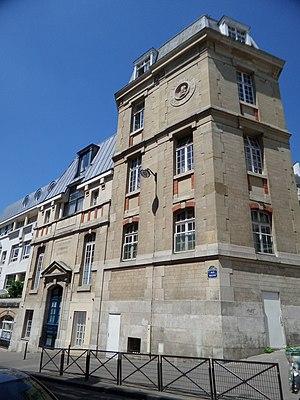
La rue Milton est une voie du 9ᵉ arrondissement de Paris, en France.